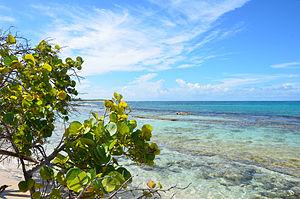
Iles de la Petite-Terre
Terre-de-Bas est une île inhabitée de France située dans l'océan Atlantique et faisant partie des îles de la Petite-Terre rattachées à la Guadeloupe, plus précisément à la commune de La Désirade.
La réserve naturelle nationale des îles de la Petite-Terre est une réserve naturelle nationale située en Guadeloupe. Classée en 1998, elle occupe une surface totale de 990 hectares et protège les îles de la Petite-Terre.